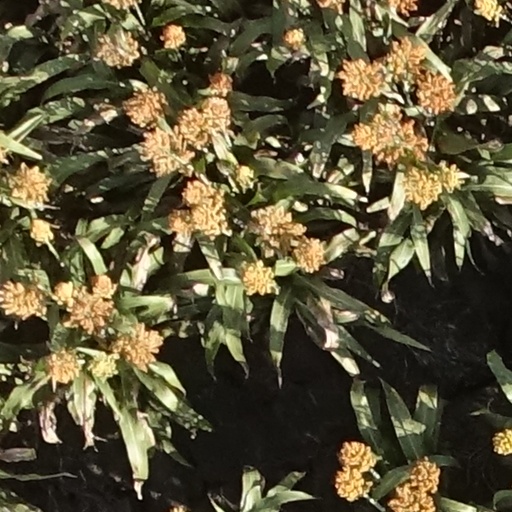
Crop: sorghum